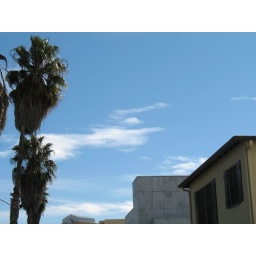
palm trees on 6th street in santa monica